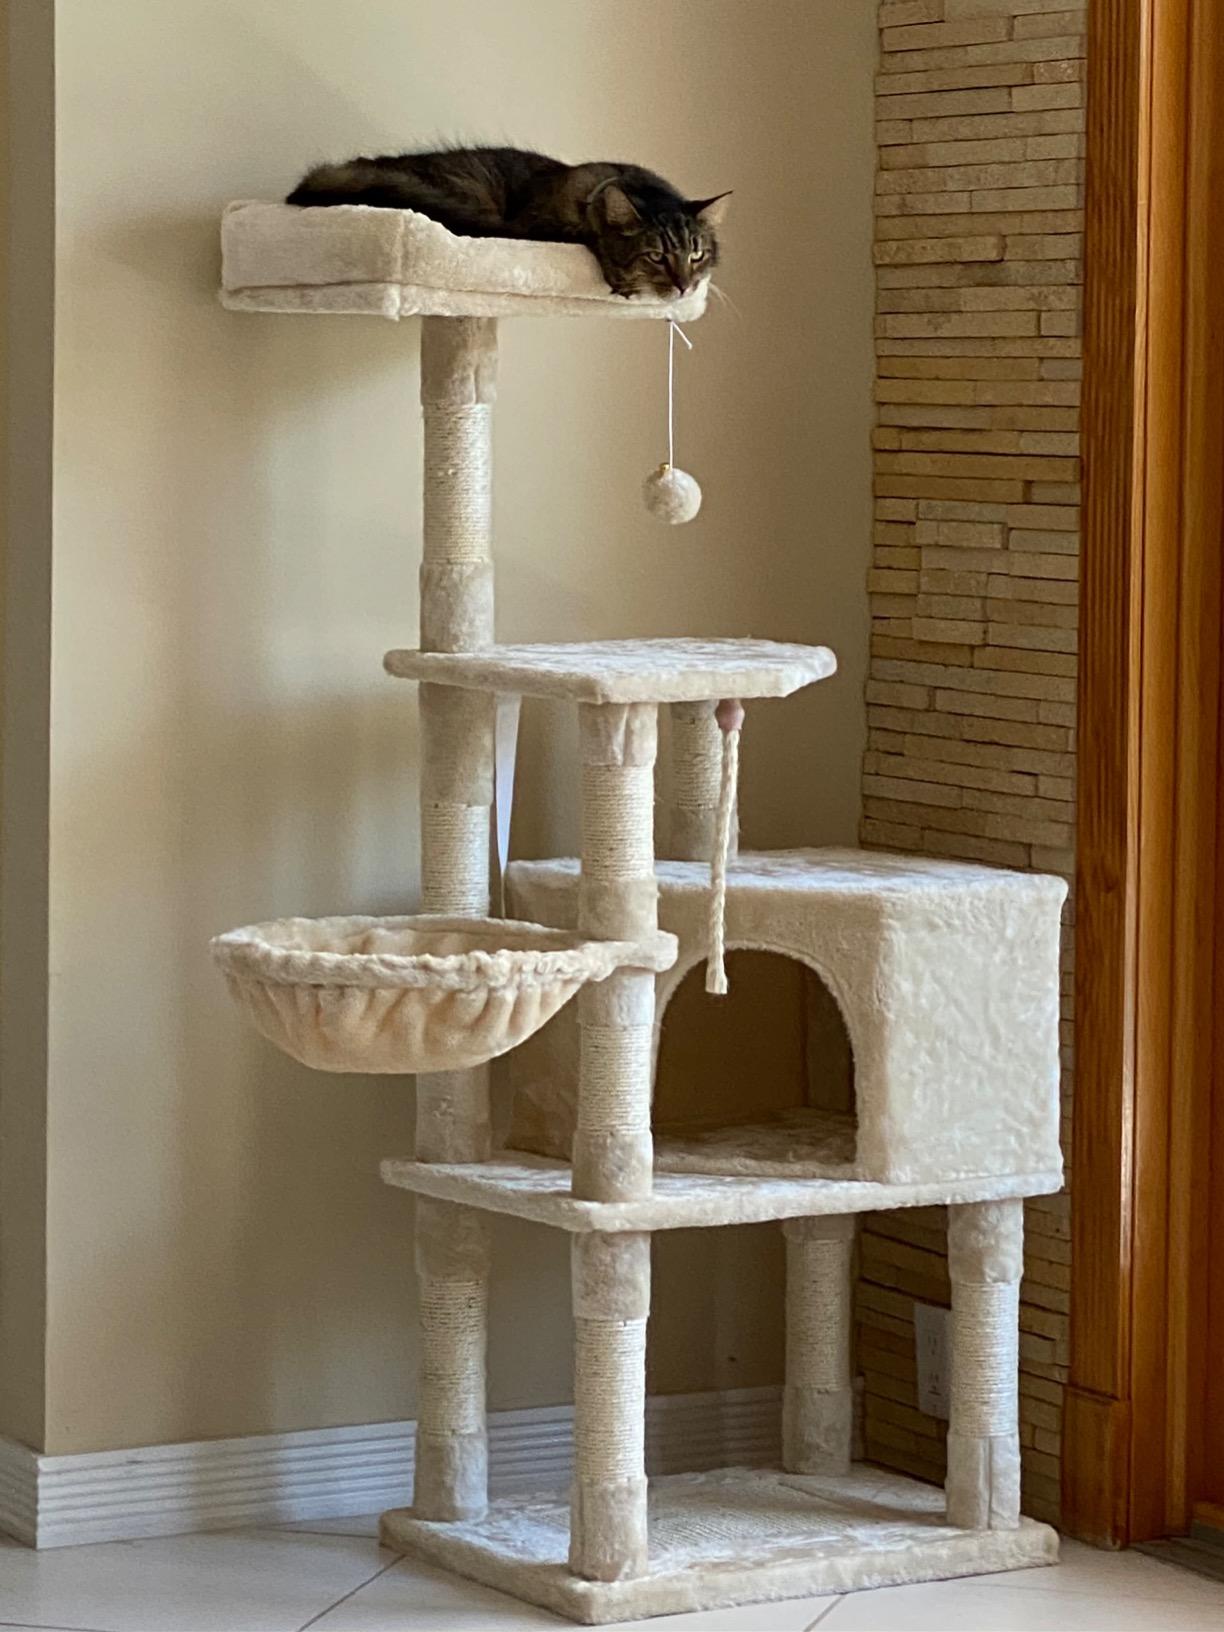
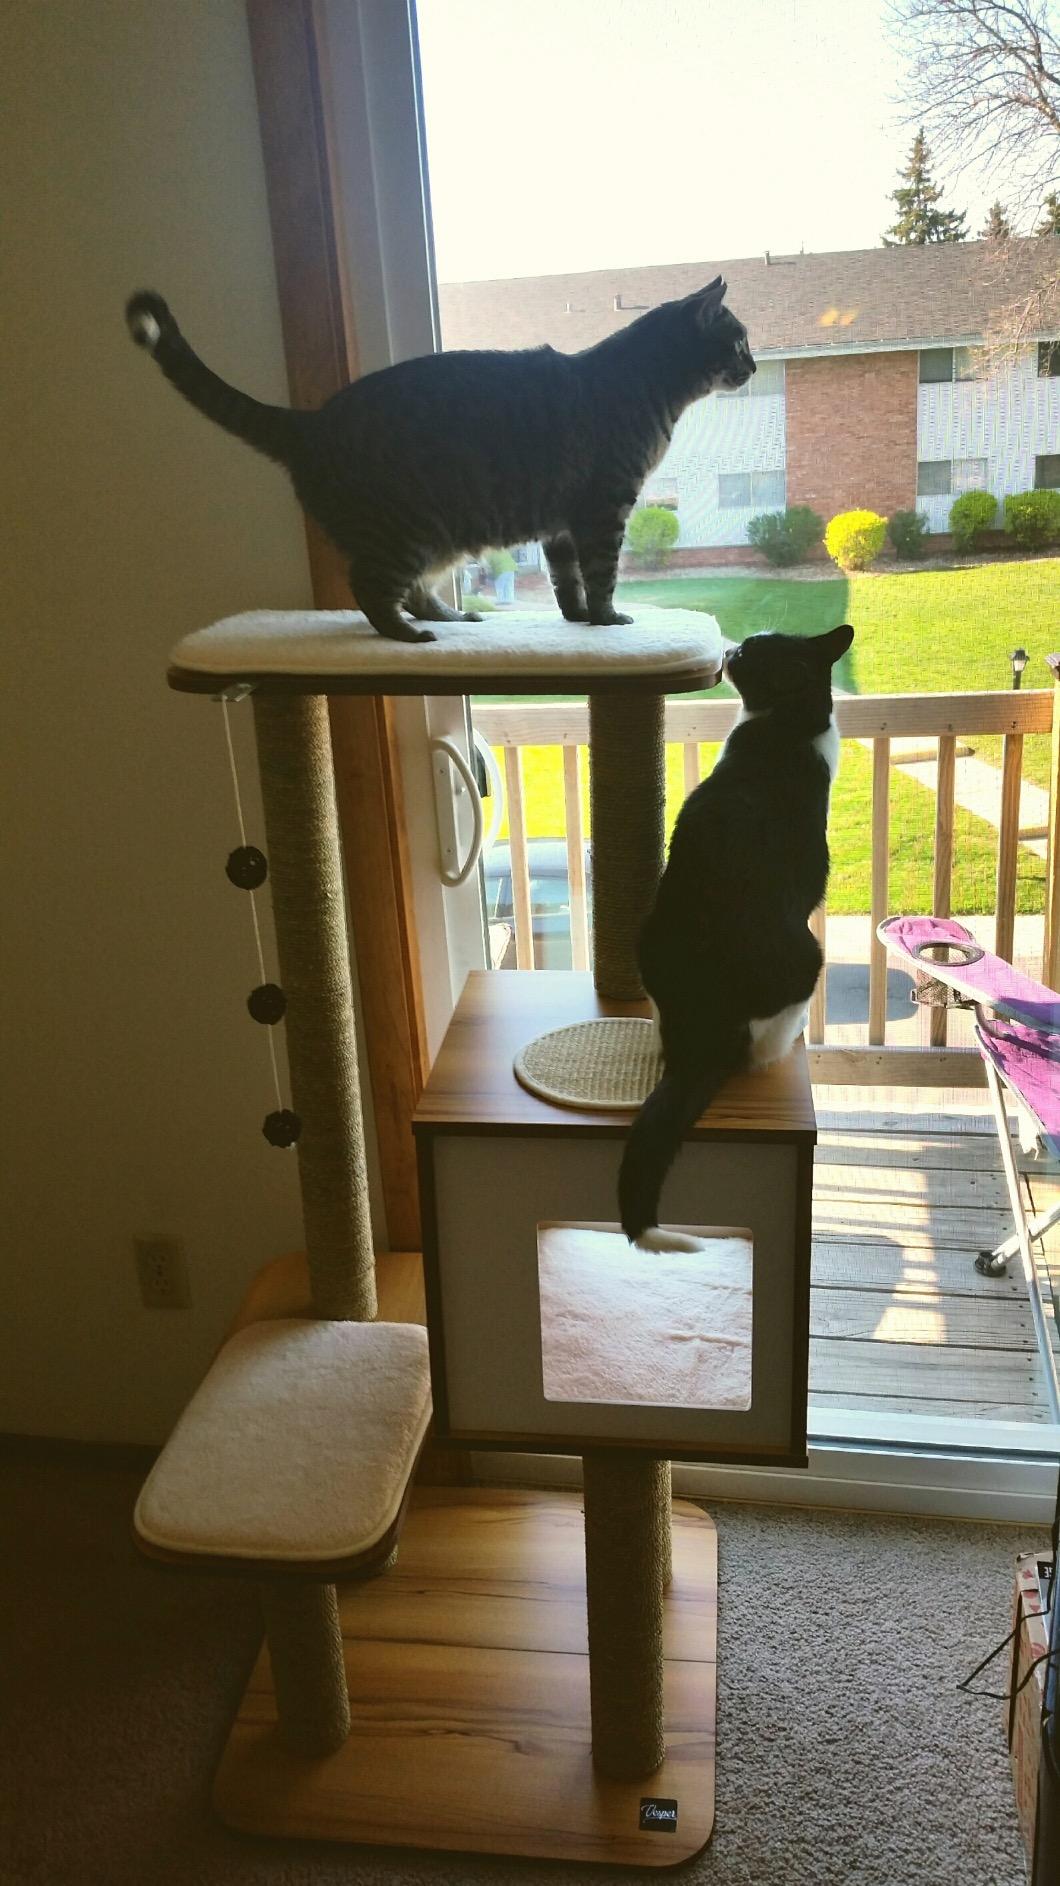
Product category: items_cat tree
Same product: no